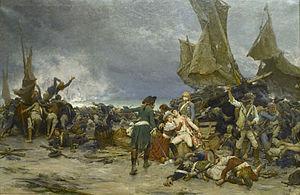
La bataille de Quiberon se déroula pendant la Chouannerie, lors de l'expédition de Quiberon.
L'expédition de Quiberon ou débarquement des émigrés à Quiberon est une opération militaire de contre-révolution qui commença le 23 juin 1795 et qui fut définitivement repoussée le 21 juillet 1795. Organisée par l'Angleterre afin de prêter main-forte à la Chouannerie et à l'armée catholique et royale en Vendée, elle devait soulever tout l'Ouest de la France afin de mettre fin à la Révolution française et permettre le retour de la monarchie. Mais son échec eut un grand retentissement et porta un coup funeste au parti royaliste.